John Adam Hugo

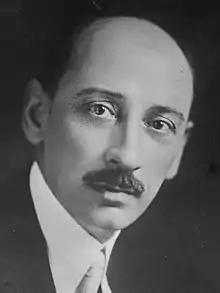
John Adam Hugo circa 1920

A native of Bridgeport, Connecticut, Hugo studied from 1888 until 1897 at the Stuttgart Conservatory; his instructors there included , Immanuel Faisst, Árpád Doppler, and Hermann Zumpe. He embarked on a career as a concert pianist, appearing in Germany, England, and Italy before returning to his native country in 1899.